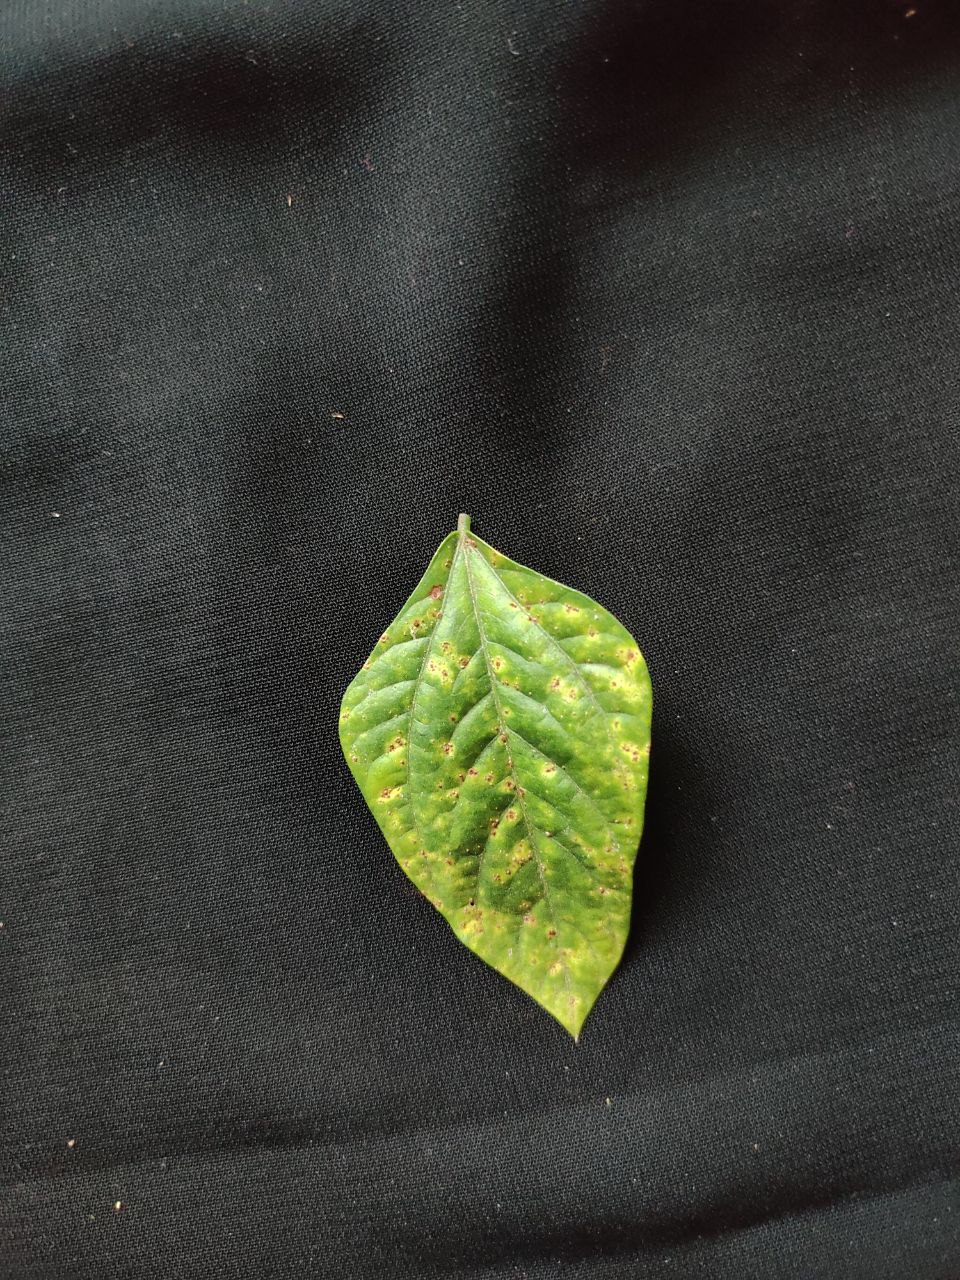
Crop: cowpea
Leaf condition: Septoria leaf spot